Alleculinae

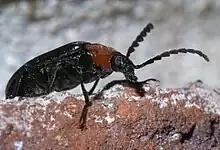
"Pseudocistela amoena"

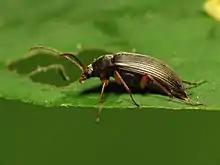
"Androchirus erythropus"

Alleculinae is a subfamily of comb-clawed beetles belonging to the family Tenebrionidae. These beetles are characterized by an oval body, threadlike antennae, relatively long legs and tarsi quite elongated. Their most striking feature, however, are the combed claws of the hind tarsi, that show fine teeth.